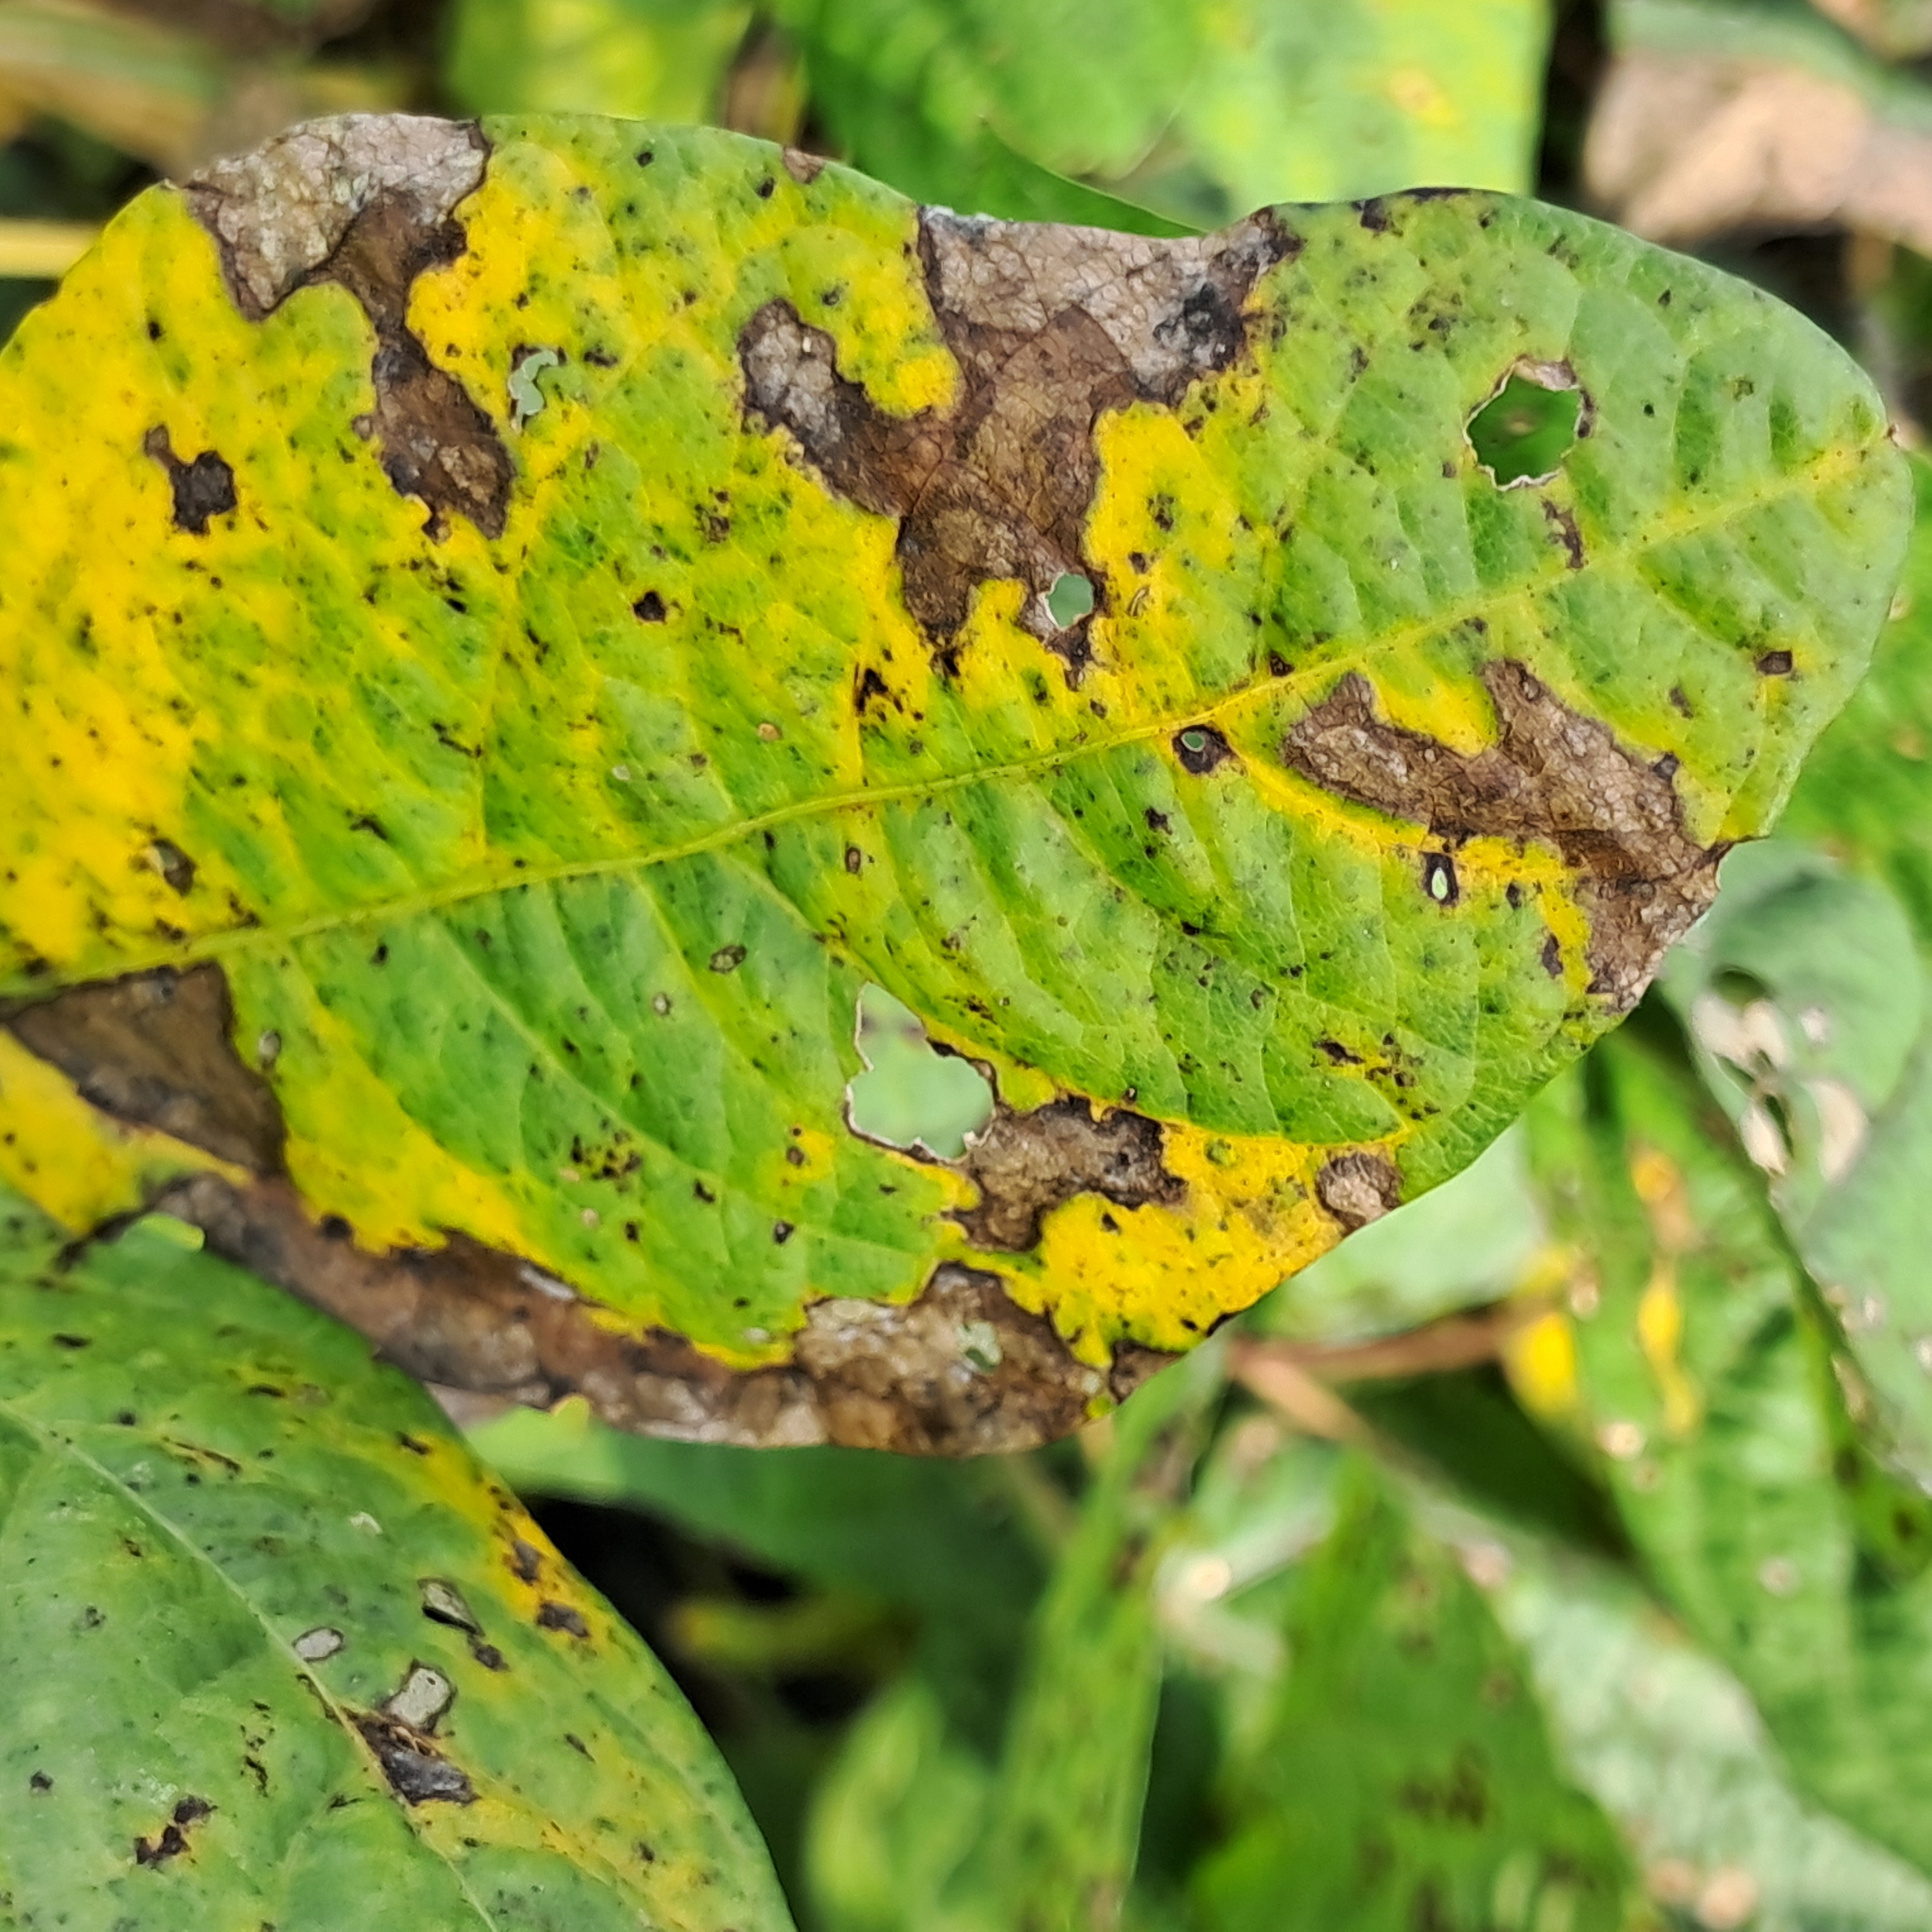
Label: Rust